List of House characters

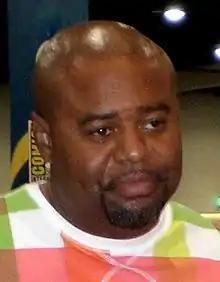
Chi McBride

Edward Vogler (Chi McBride) is the billionaire owner of a pharmaceutical firm and, in a season 1 story arc, became the new chairman of the board of Princeton–Plainsboro Teaching Hospital (PPTH), a position he gained through a $100 million donation to the hospital. Vogler sought to reshape PPTH into a testing facility for his firm's new drugs and saw House's maverick ways and blatant disregard for rules and authority figures as a substantial legal and financial liability. When House refused to conform to Vogler's increasingly capricious demands (including an order for House to fire one of his fellows) and even publicly bashed Vogler's company at a press banquet, Vogler gave the board an ultimatum: fire House, or lose Vogler's grant. After losing Wilson from the board, and a last ditch and impassioned motion from Cuddy for the board members to put the hospital's independence ahead of Vogler's donation, the board voted to retain House, therefore losing Vogler and his $100 million.